Abstraction

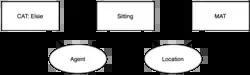
Conceptual graph for A Cat sitting on the Mat "(graph 1)"

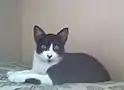
Cat on Mat "(picture 1)"

For example, many different things can be red. Likewise, many things sit on surfaces (as in "picture 1", to the right). The property of "redness" and the relation "sitting-on" are therefore abstractions of those objects. Specifically, the conceptual diagram "graph 1" identifies only three boxes, two ellipses, and four arrows (and their five labels), whereas the "picture 1" shows much more pictorial detail, with the scores of implied relationships as implicit in the picture rather than with the nine explicit details in the graph.